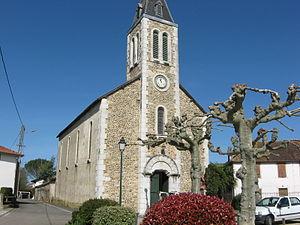
Eglise de Saint-Dos (Pyrénées-Atlantiques) (Pyrénées).
Saint-Dos est une commune française située dans le département des Pyrénées-Atlantiques, en région Nouvelle-Aquitaine.